Jane Rogoyska

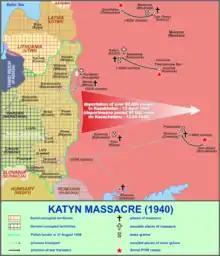
Rogoyska has written about her ancestral Poland, most recently about the 1940 Katyn Massacre (here, map of massacre sites)

Rogoyska worked extensively as a filmmaker until 2011, when she shifted direction to focus on her own research and writing. She writes mainly about 20th-century European history, with a particular interest in the turbulent period from the 1930s to the Cold War. Her first book, "Gerda Taro: Inventing Robert Capa" (Jonathan Cape, 2013), was the first English-language biography of the German photojournalist who died, aged 26, while reporting on the Battle of Brunete during the Spanish Civil War in 1937. Her 2021 book "Surviving Katyn" is a comprehensive study of the history of the 1940 Katyn Massacre examined from the perspective of both victims and survivors. The book was awarded the prestigious Columbia School of Journalism Mark Lynton History Prize 2022, was longlisted for the RSL Ondaatje Prize 2022 and won Honourable Mentions in the Witold Pilecki International Book Award 2022 and the Polish Government’s History Competition for Best Foreign Language Publication about Poland’s History 2022. Rogoyska’s research into the Katyń Massacre also led to her first novel, Kozłowski (longlisted for the Desmond Elliott Prize 2020), and "Still Here: A Polish Odyssey", which she wrote and presented for BBC Radio 4 in 2018. During her research on Katyń, Rogoyska discovered that her own great-uncle, Ludwik Rynkowski, was one of the victims of the massacre.